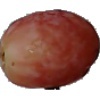
Label: Grape Pink 1